Ferdinando Bertoni

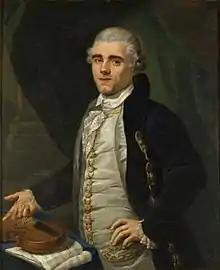

Ferdinando Gasparo Bertoni (15 August 1725 – 1 December 1813) was an Italian composer and organist.